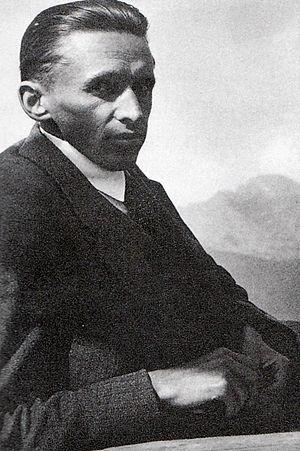
Antonín Bečvář était un astronome tchécoslovaque.